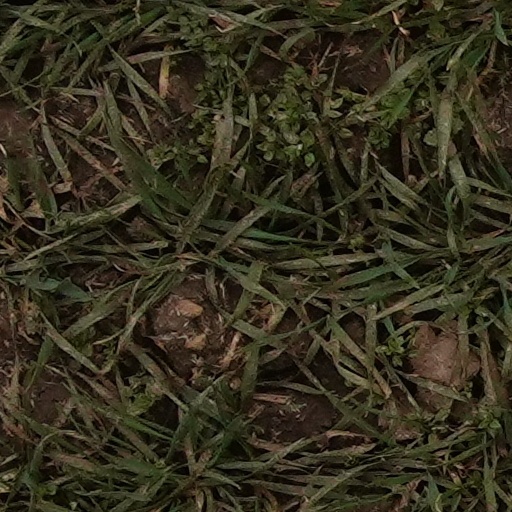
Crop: wheat